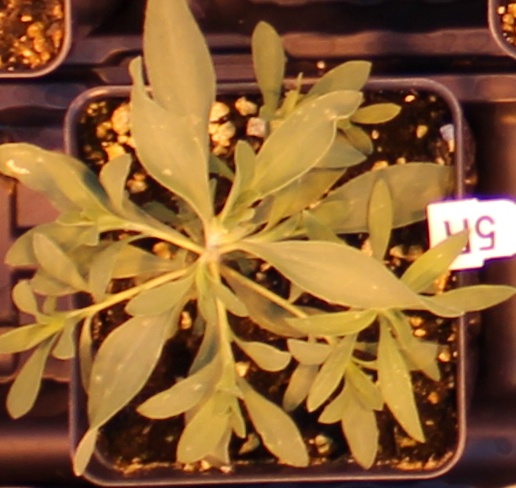
Label: Kochia